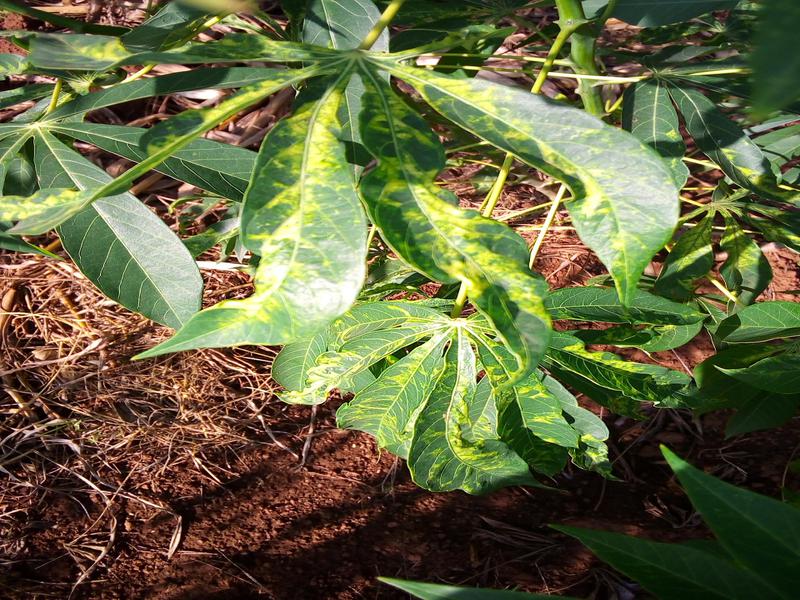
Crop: cassava
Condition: mosaic_disease